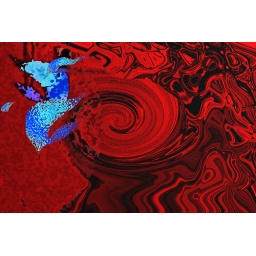
blue fish in red bowl